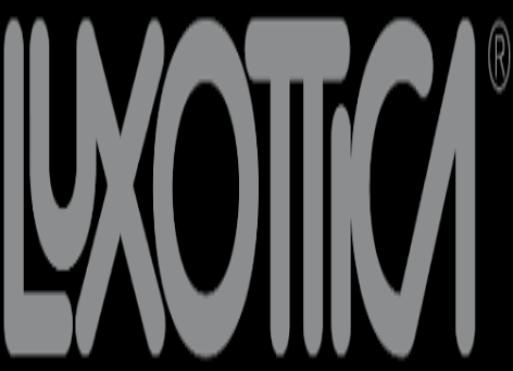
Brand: luxottica
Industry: Necessities